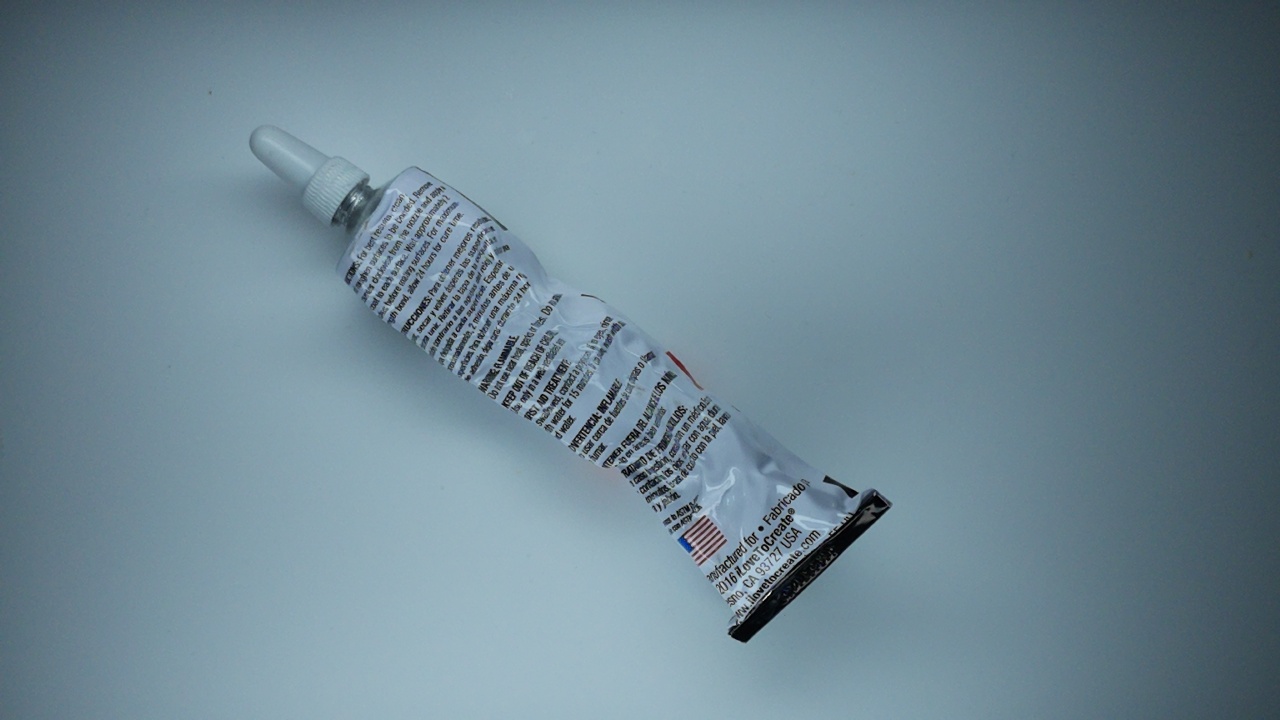
Label: trash